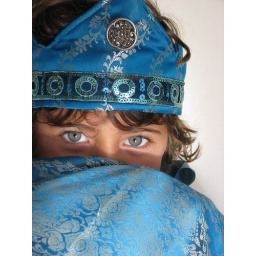
boy in blue